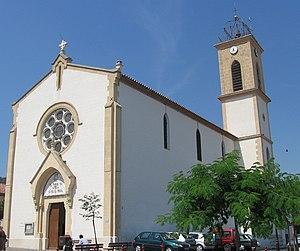
Châteauneuf-les-Martigues est une commune française située dans le département des Bouches-du-Rhône, en région Provence-Alpes-Côte d'Azur.